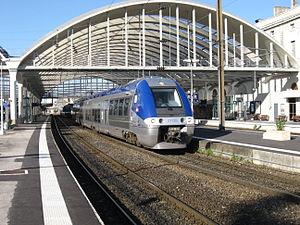
Reims est une commune française qui se situe dans le département de la Marne en région Grand Est. Avec 182 460 habitants en 2017, Reims est la douzième commune de France par sa population. Elle n'est, en revanche, que la 29ᵉ aire urbaine française avec 320 276 habitants en 2014. Quant à son unité urbaine, elle regroupe 210 995 habitants en 2013 sur sept communes : Bétheny, Saint-Léonard, Taissy, Cormontreuil, Tinqueux, Saint-Brice-Courcelles et Reims.